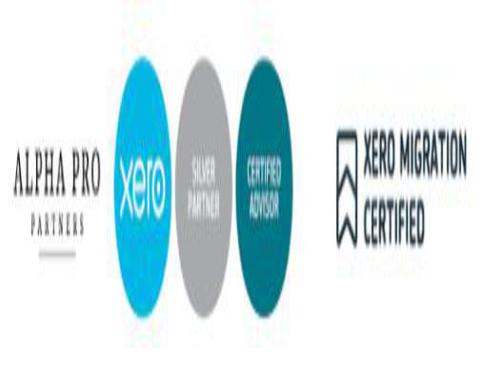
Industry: Others